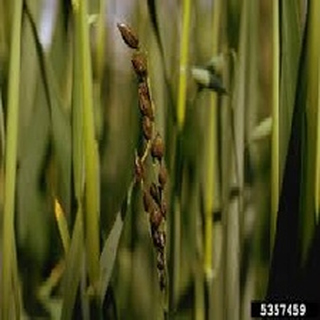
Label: wheat_smut